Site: brandenburg
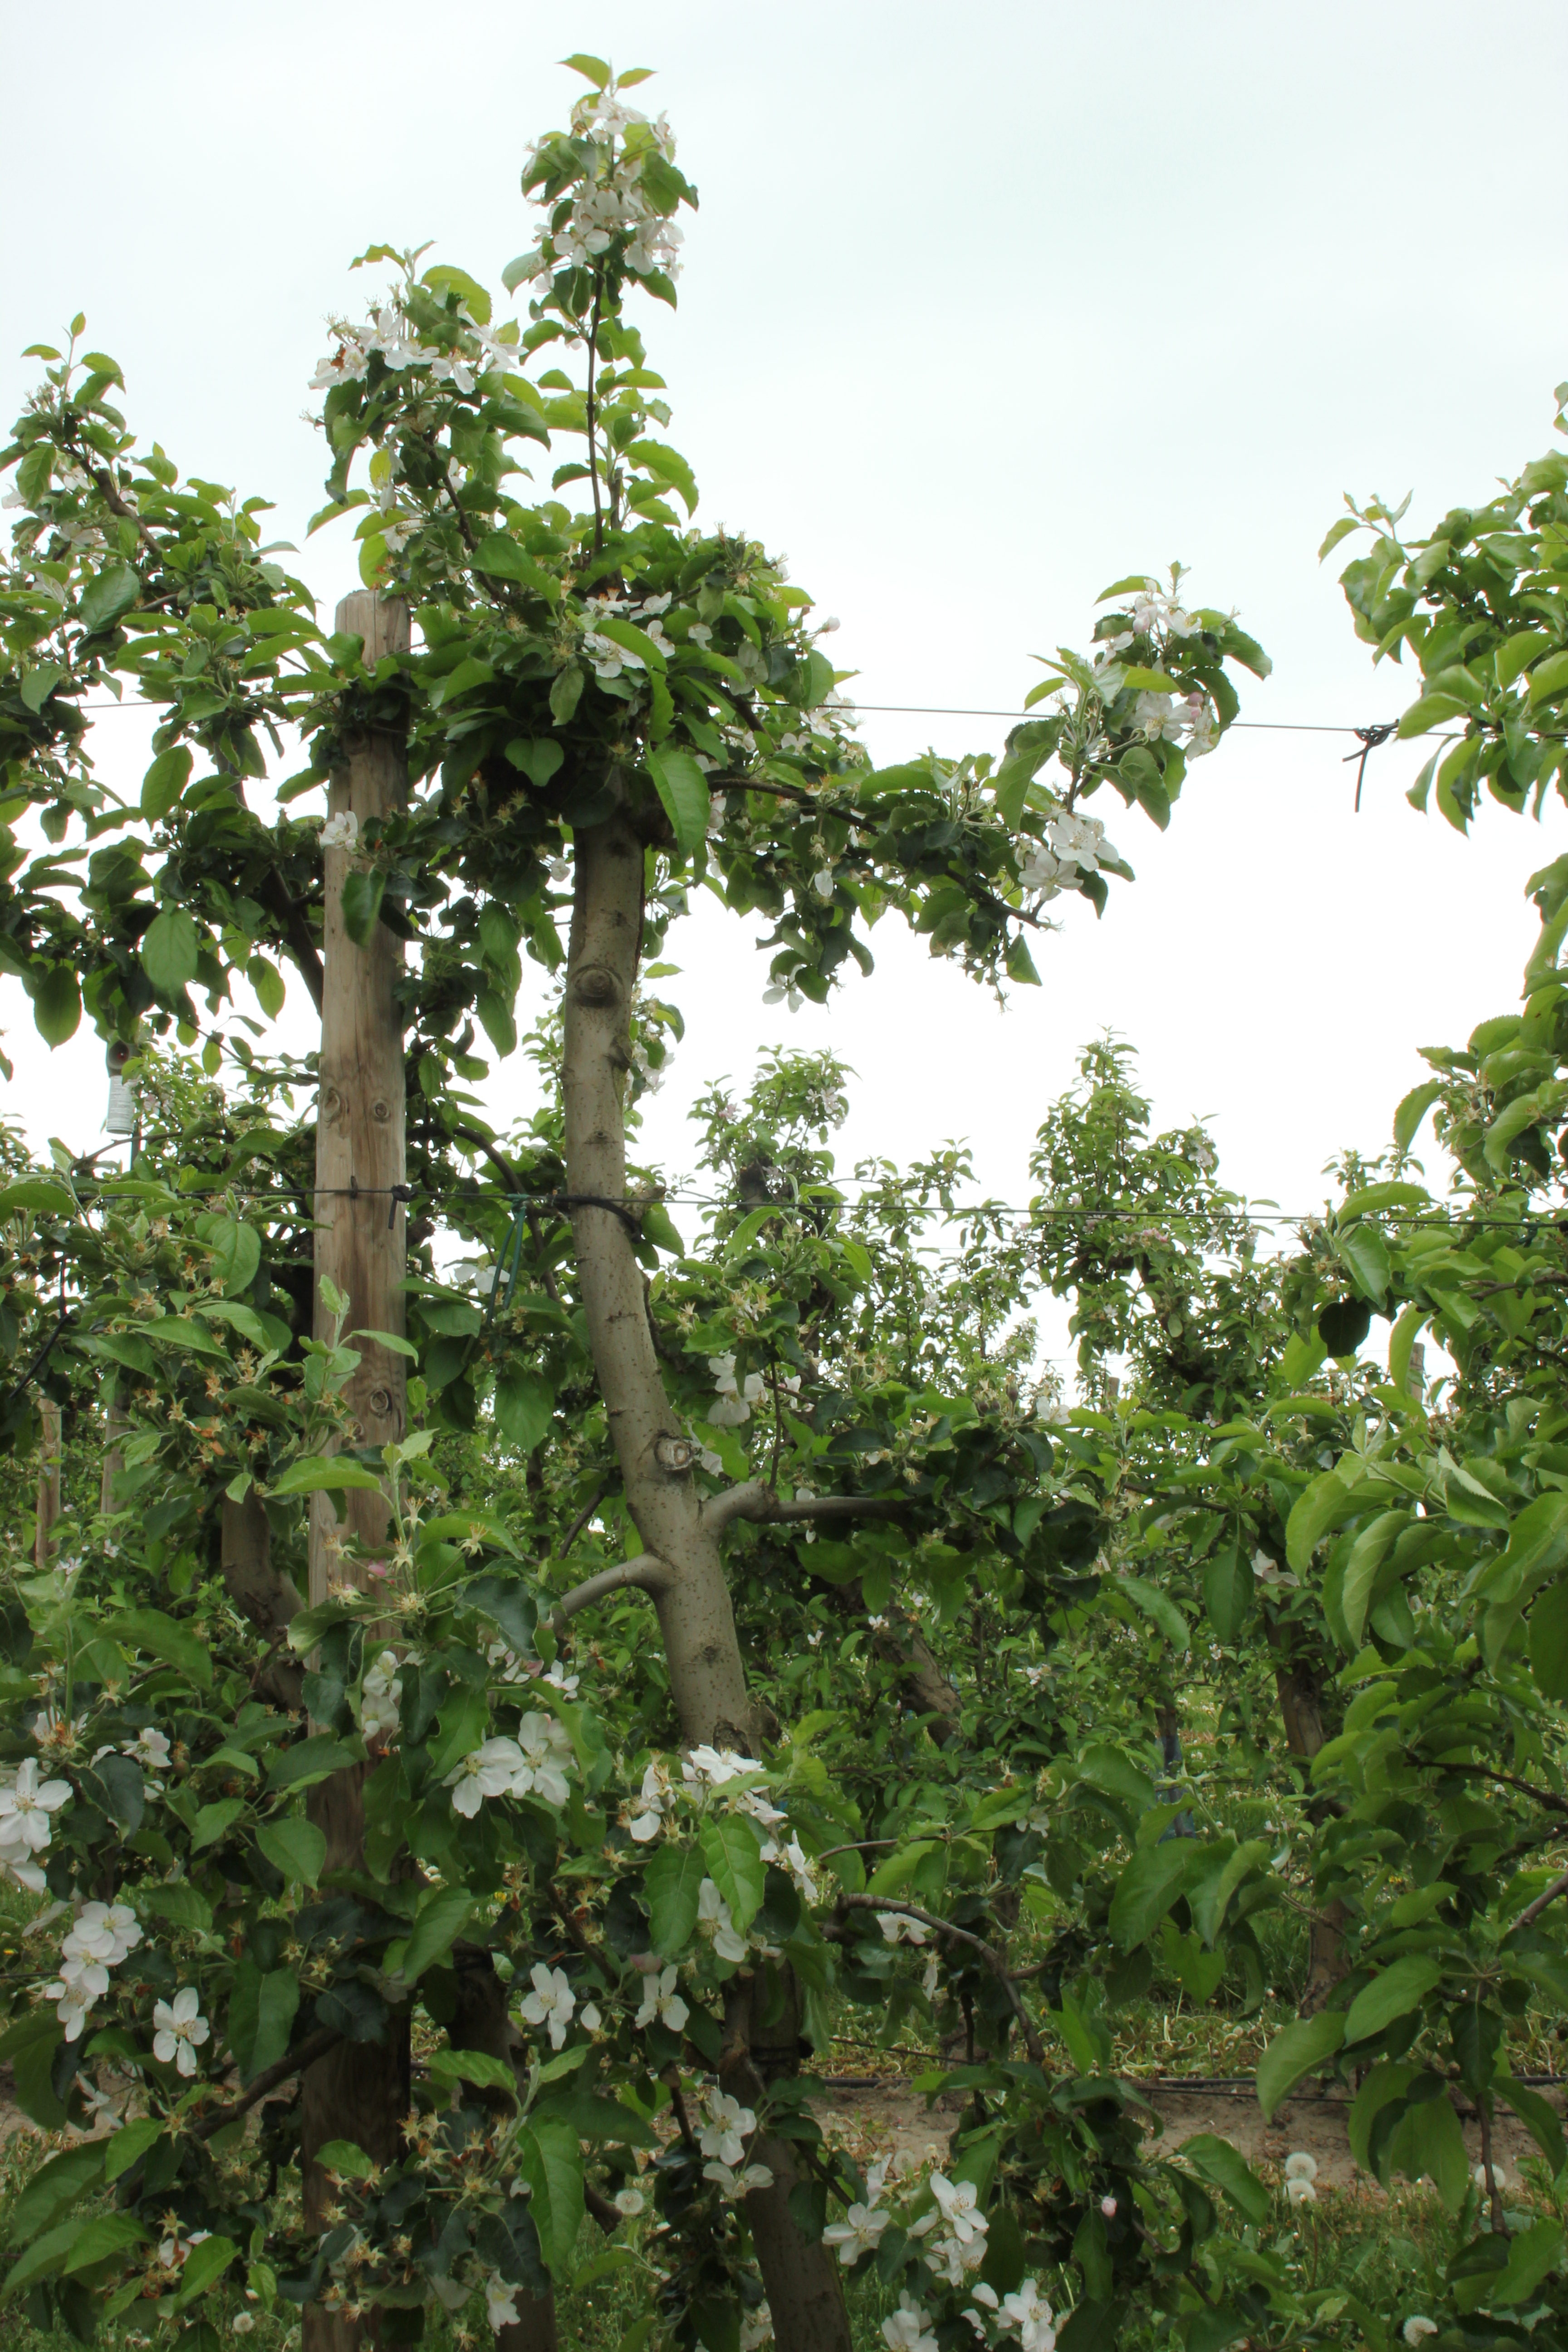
Growth stage (BBCH 67): Flowering